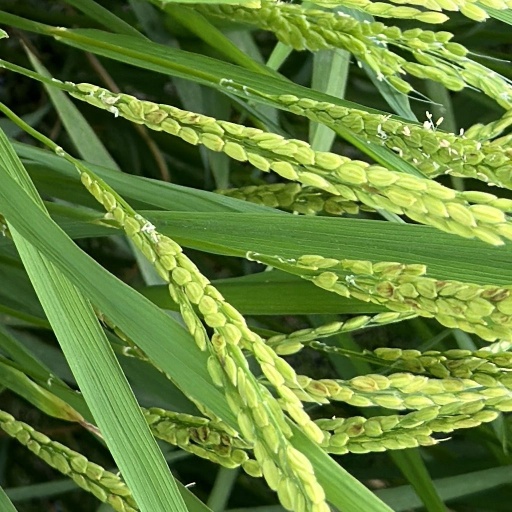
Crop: rice